Curtis Hixon Waterfront Park

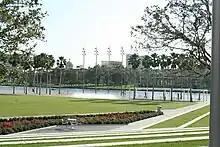
View looking southwest across Curtis Hixon Waterfront Park and the Hillsborough River

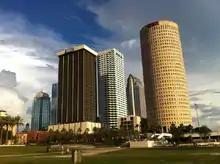
A view of Tampa's downtown skyline looking southeast across Curtis Hixon Waterfront Park

Curtis Hixon Waterfront Park is an public park located along the Hillsborough river in downtown Tampa, Florida that opened in its current configuration in 2010. It is adjacent to the Tampa Riverwalk, Florida Museum of Photographic Arts, Tampa Museum of Art, Glazer Children's Museum, and Rivergate Tower. The park overlooks the University of Tampa's Plant Hall, which is directly across the river. The park is in an area known as the Waterfront Arts District.